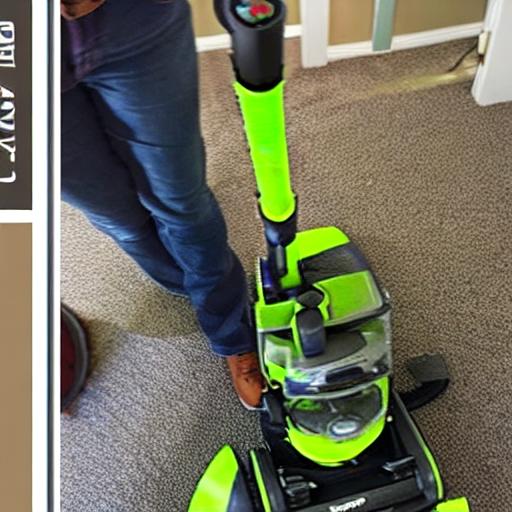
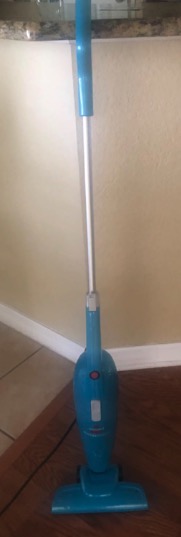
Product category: items_vacuum
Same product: no